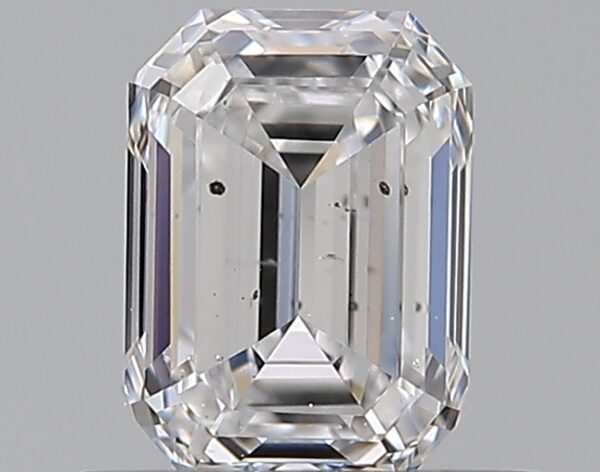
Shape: emerald
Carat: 0.52
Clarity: SI1
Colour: D
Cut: EX
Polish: EX
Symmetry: EX
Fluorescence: F
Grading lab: GIA
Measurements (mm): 5.27 x 3.82 x 2.52